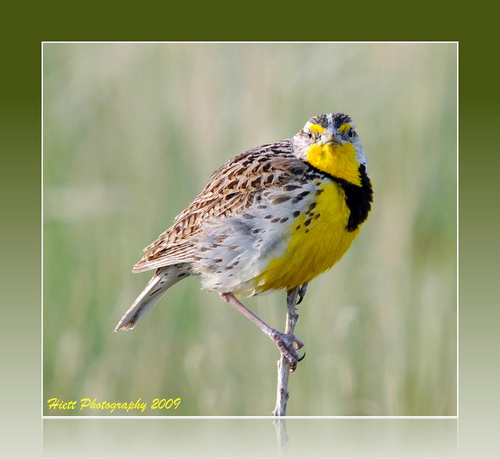
this is a bird with a yellow breast and throat and brown and white wings.
the bird has a yellow throat and a black crown.
the bird has a black breast, yellow abdomen, throat and belly area.
the yellow, white, and brown bird has long skinny legs.
this bird has a yellow belly, throat, eyebrows a white side and a brown spotted back.
this bird has a yellow breast, a black malar stripe, speckled wings, and a brown and white crown.
this bird has wings that are brown and has a yellow belly
this bird has long narrow feet. a small yellow, white and brown head, and brown spots on its body.
the bird has a spotted brown back and yellow belly.
this colorful bird has a yellow underbelly with a black chest, and yellow patches above the eyes and a brown speckled body.
Species: Western Meadowlark